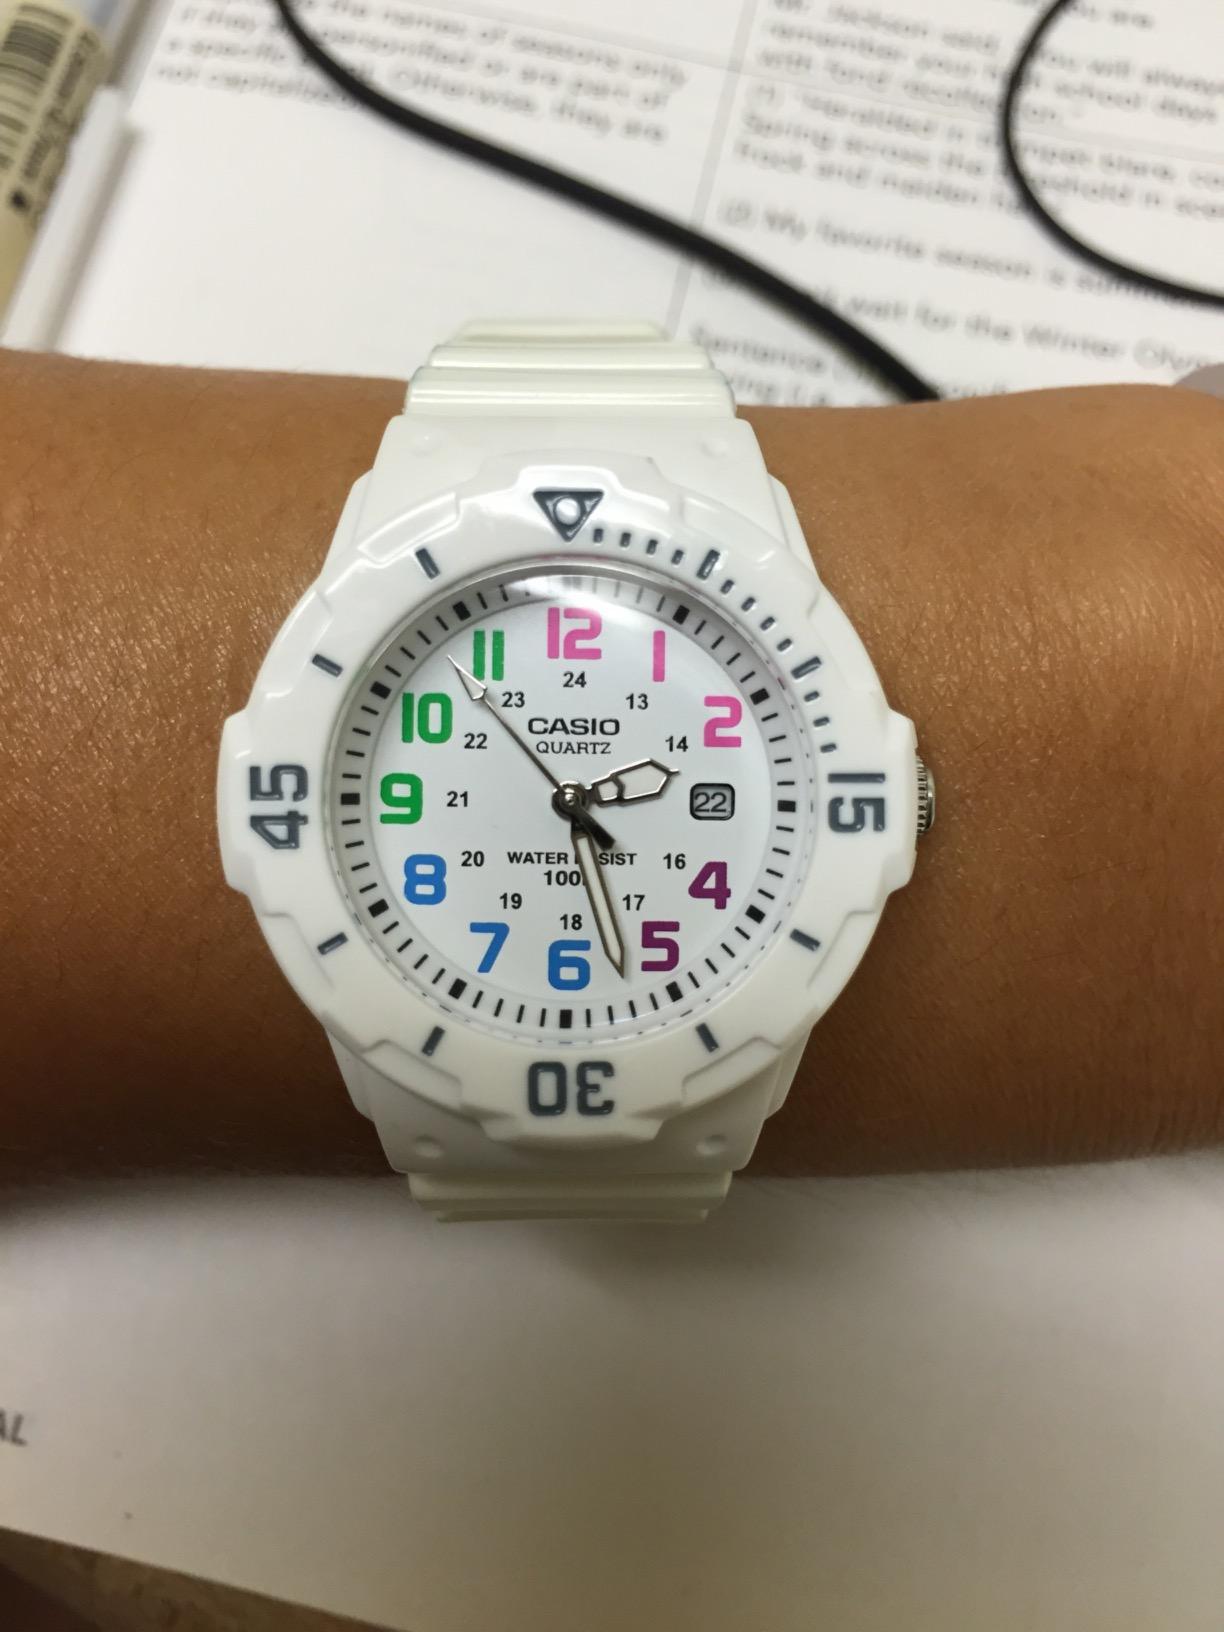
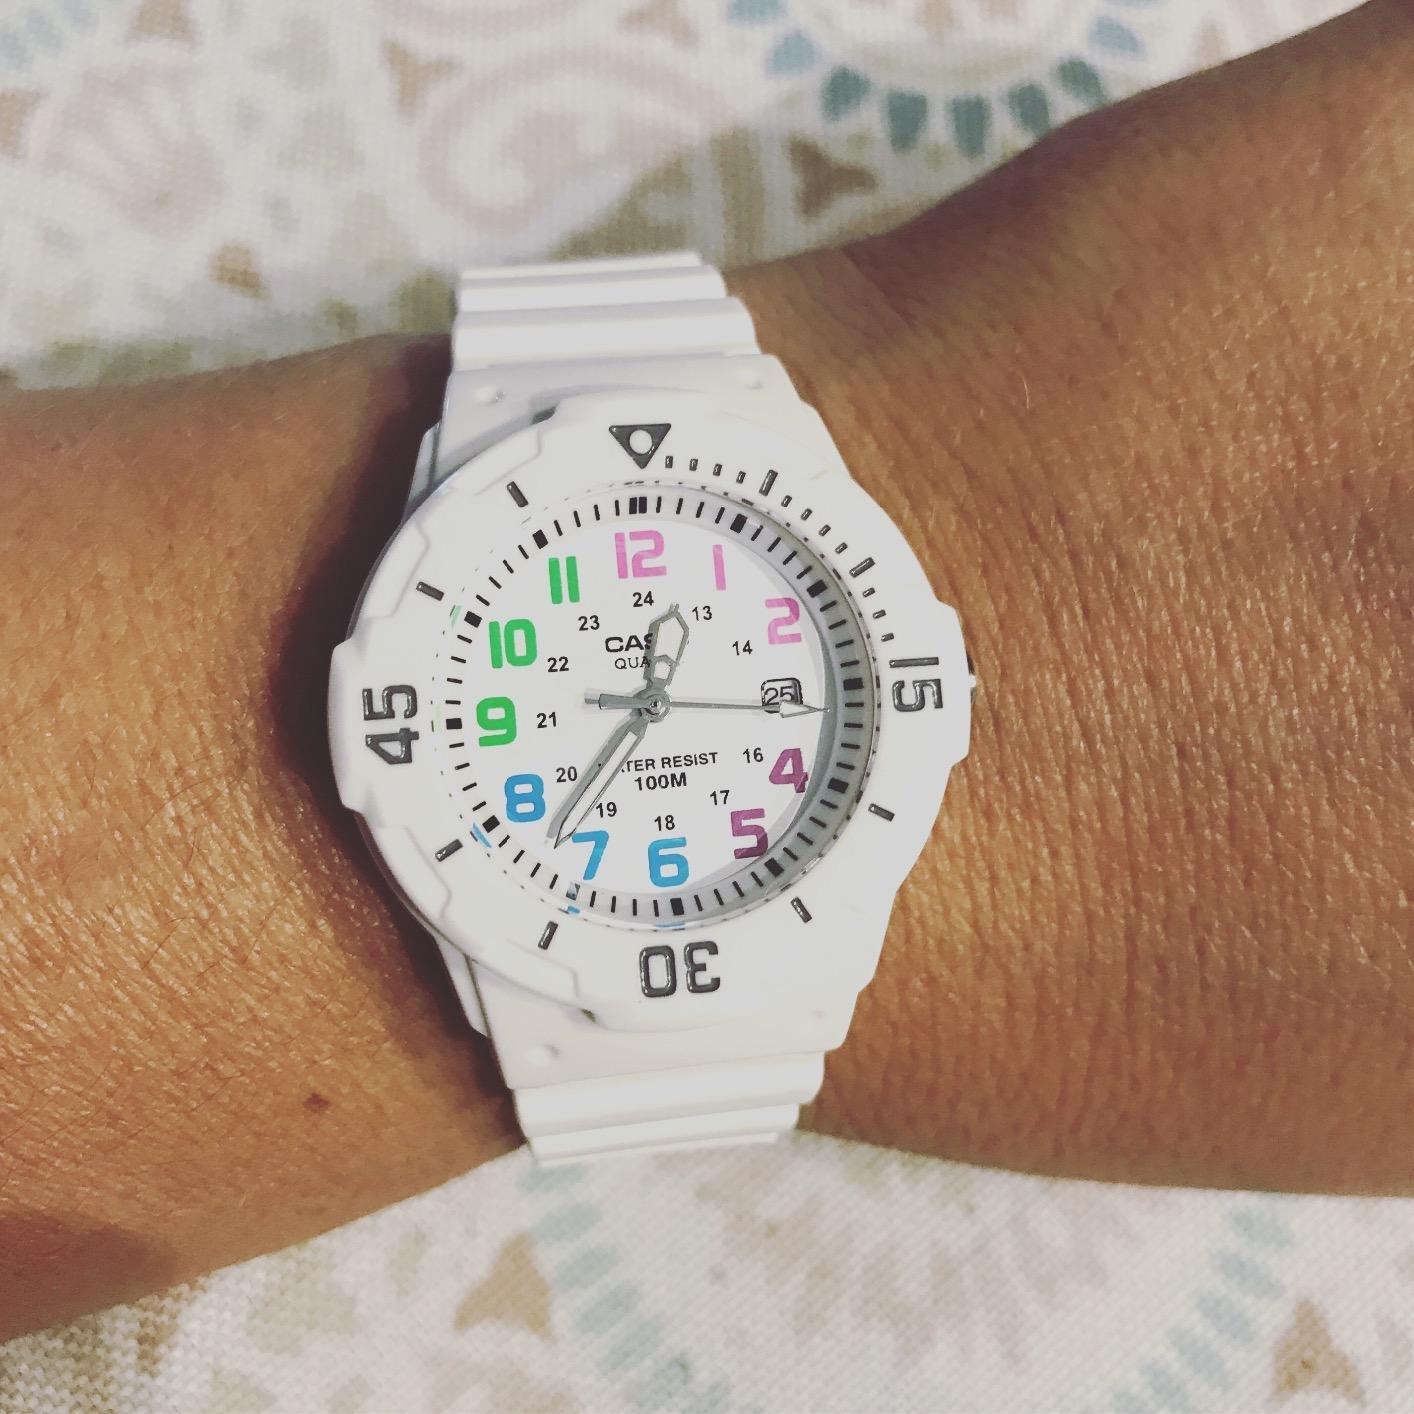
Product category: accessories_watch
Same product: yes